Joseph Bové

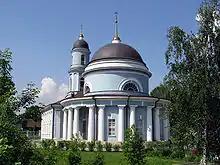
The Intercession Church in Balashikha

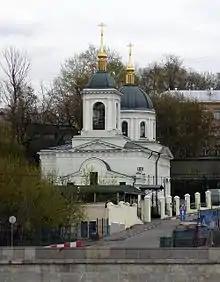
Church of St.Nicholas in Kotelniki by Joseph Bové

Bové died in Moscow in 1834, aged 49, and was interred at the Donskoy monastery.